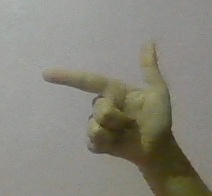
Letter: yaa